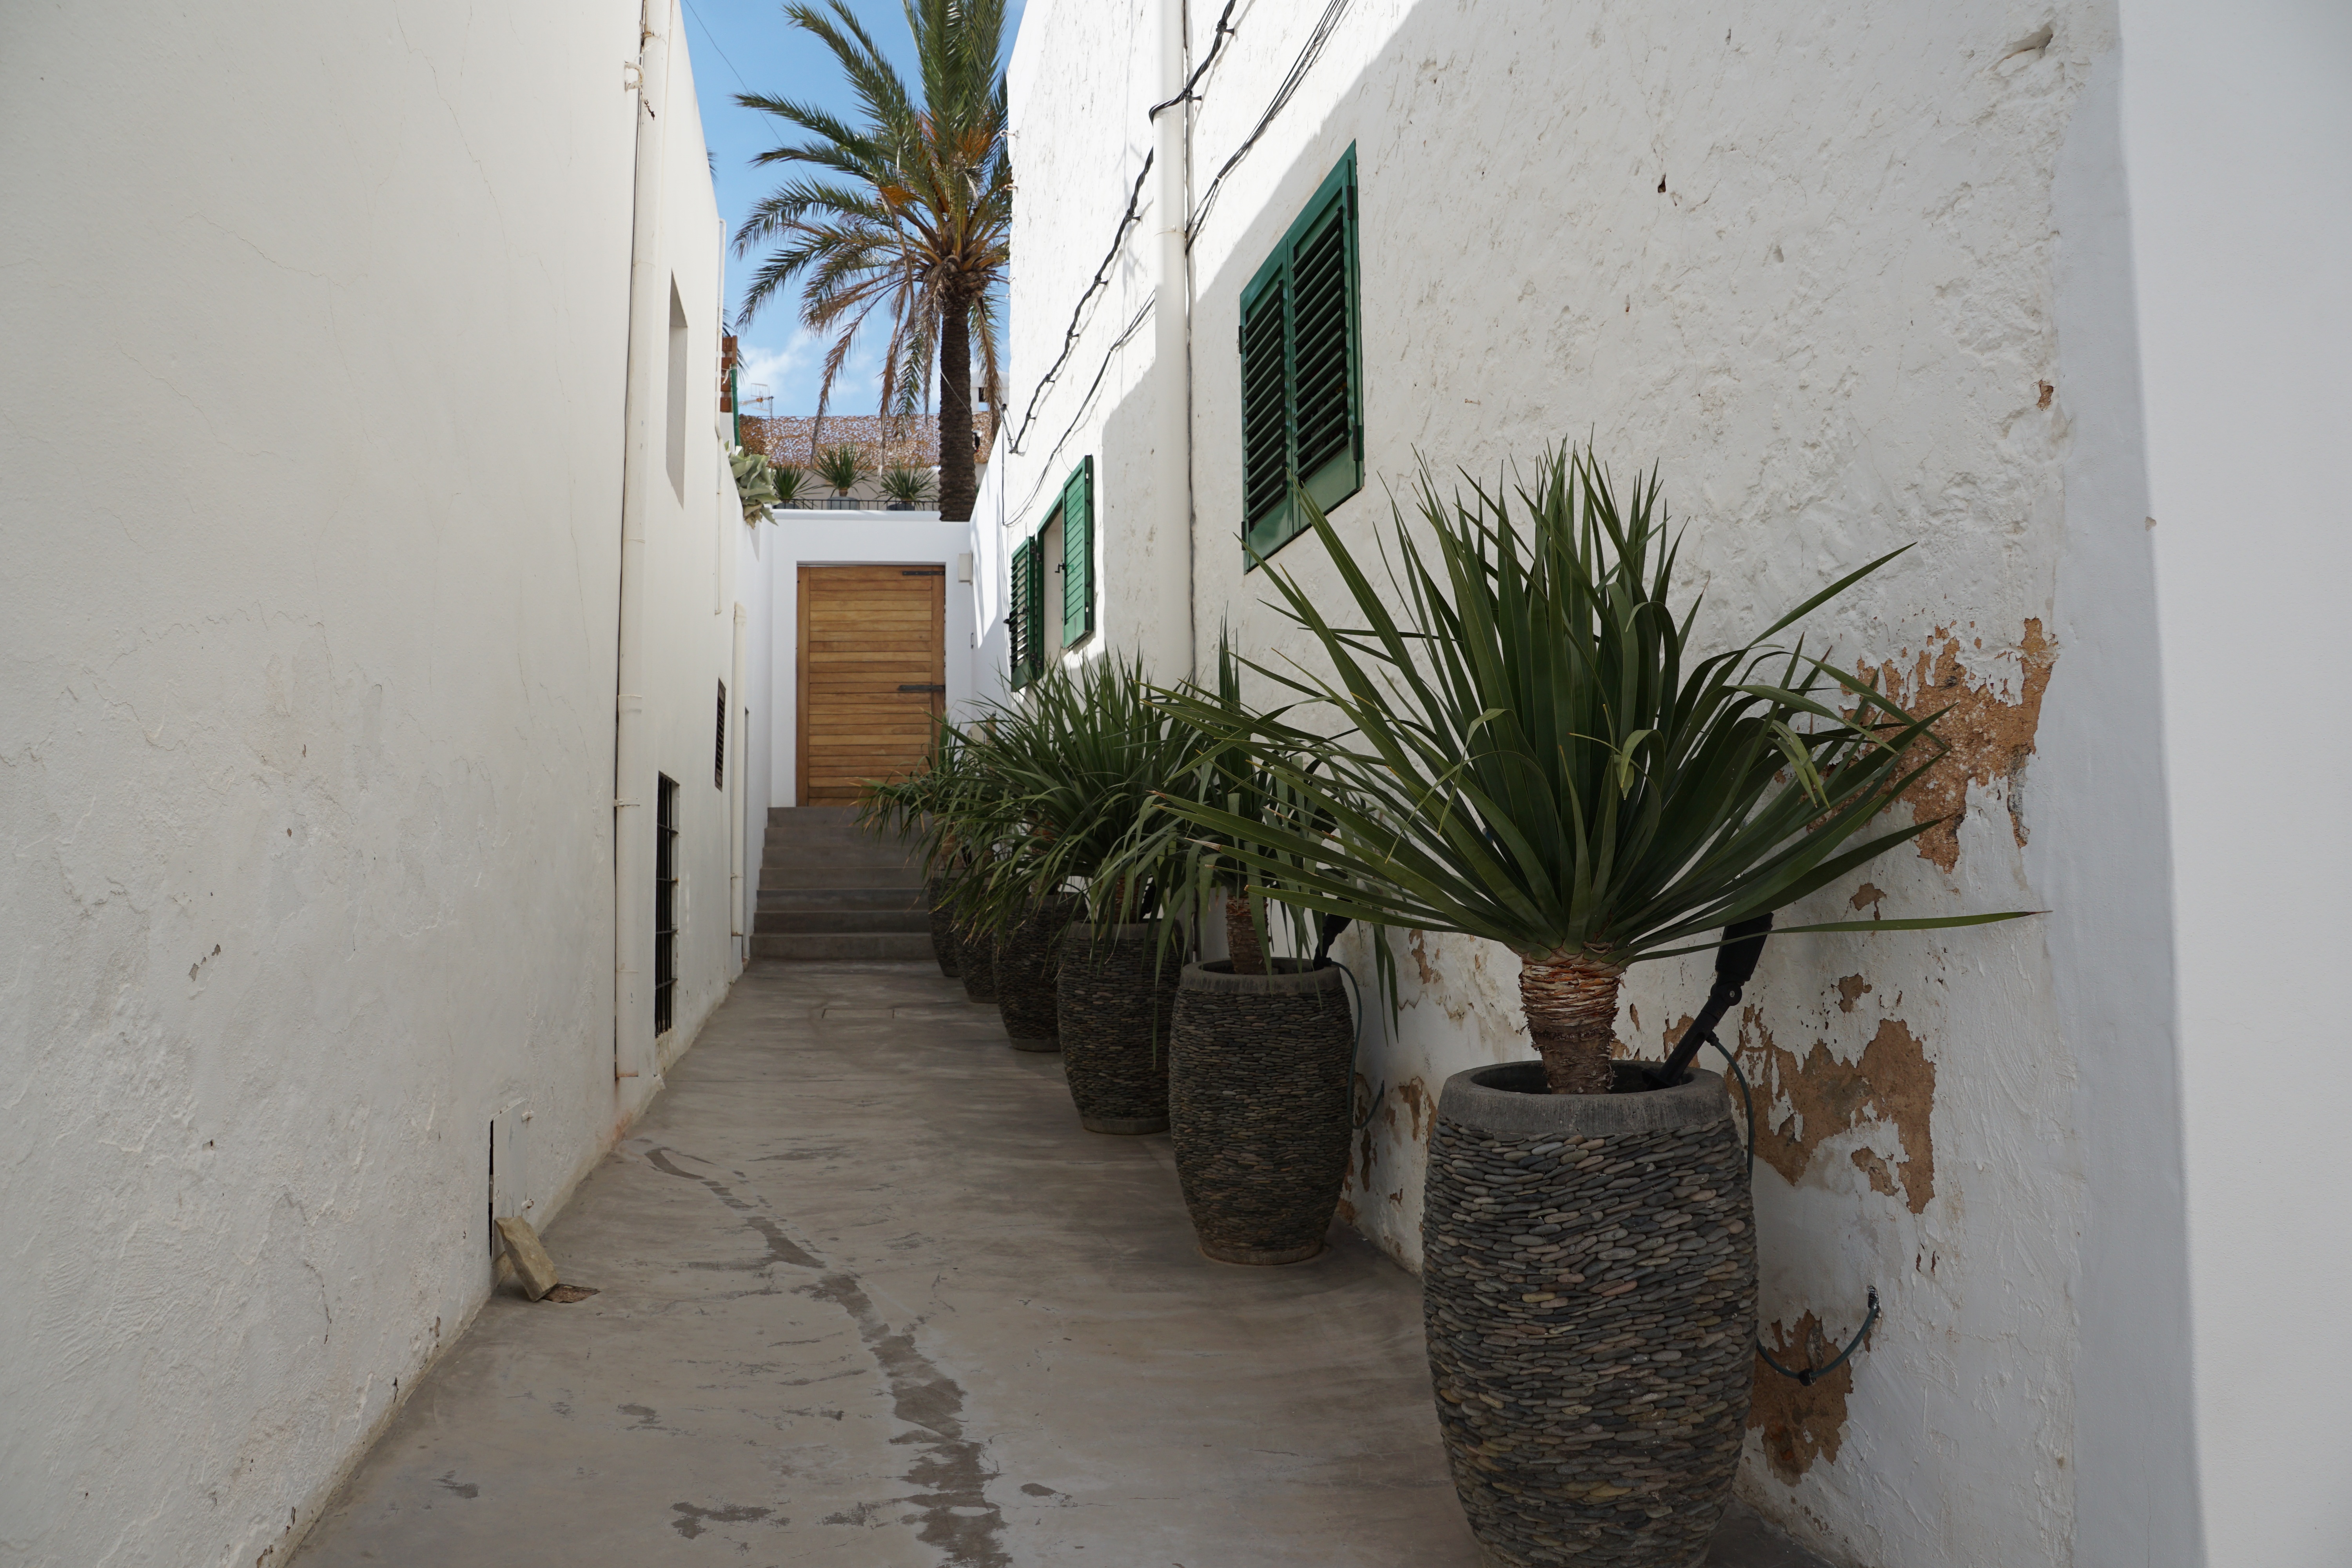
wood, street, house, alley, home, wall, facade, property, apartment, courtyard, design, ibiza, sant joan